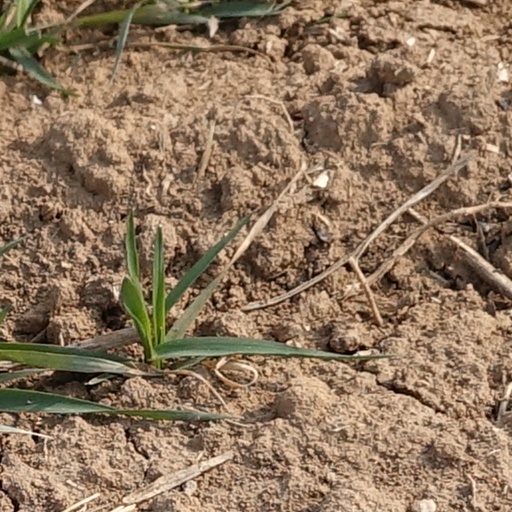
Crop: wheat